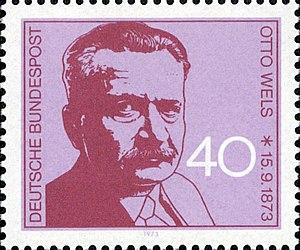
L'histoire de la social-démocratie allemande débute peu avant 1850 avec la fondation d'organisations socialistes utopiques à l'étranger. La révolution de mars 1848 marque un point de départ, avec la création d'une première organisation nationale : la Fraternité générale des travailleurs allemands. Elle aide au développement des syndicats et des partis socialistes au sein de l'ensemble de la confédération germanique. Par la suite, le 23 mai 1863, est fondée l'Association générale des travailleurs allemands de Ferdinand Lassalle. En parallèle, apparaît un mouvement concurrent mené par August Bebel et Wilhelm Liebknecht. Ensemble ils fondent successivement le Parti populaire saxon en 1866, puis le Parti ouvrier social-démocrate en 1869. Les deux tendances s'opposent entre autres sur les questions des syndicats et de la forme que doit prendre l'unité allemande. Elles fusionnent finalement en 1875, quatre ans après la formation de l'Empire allemand, et forment le Parti socialiste ouvrier d'Allemagne.